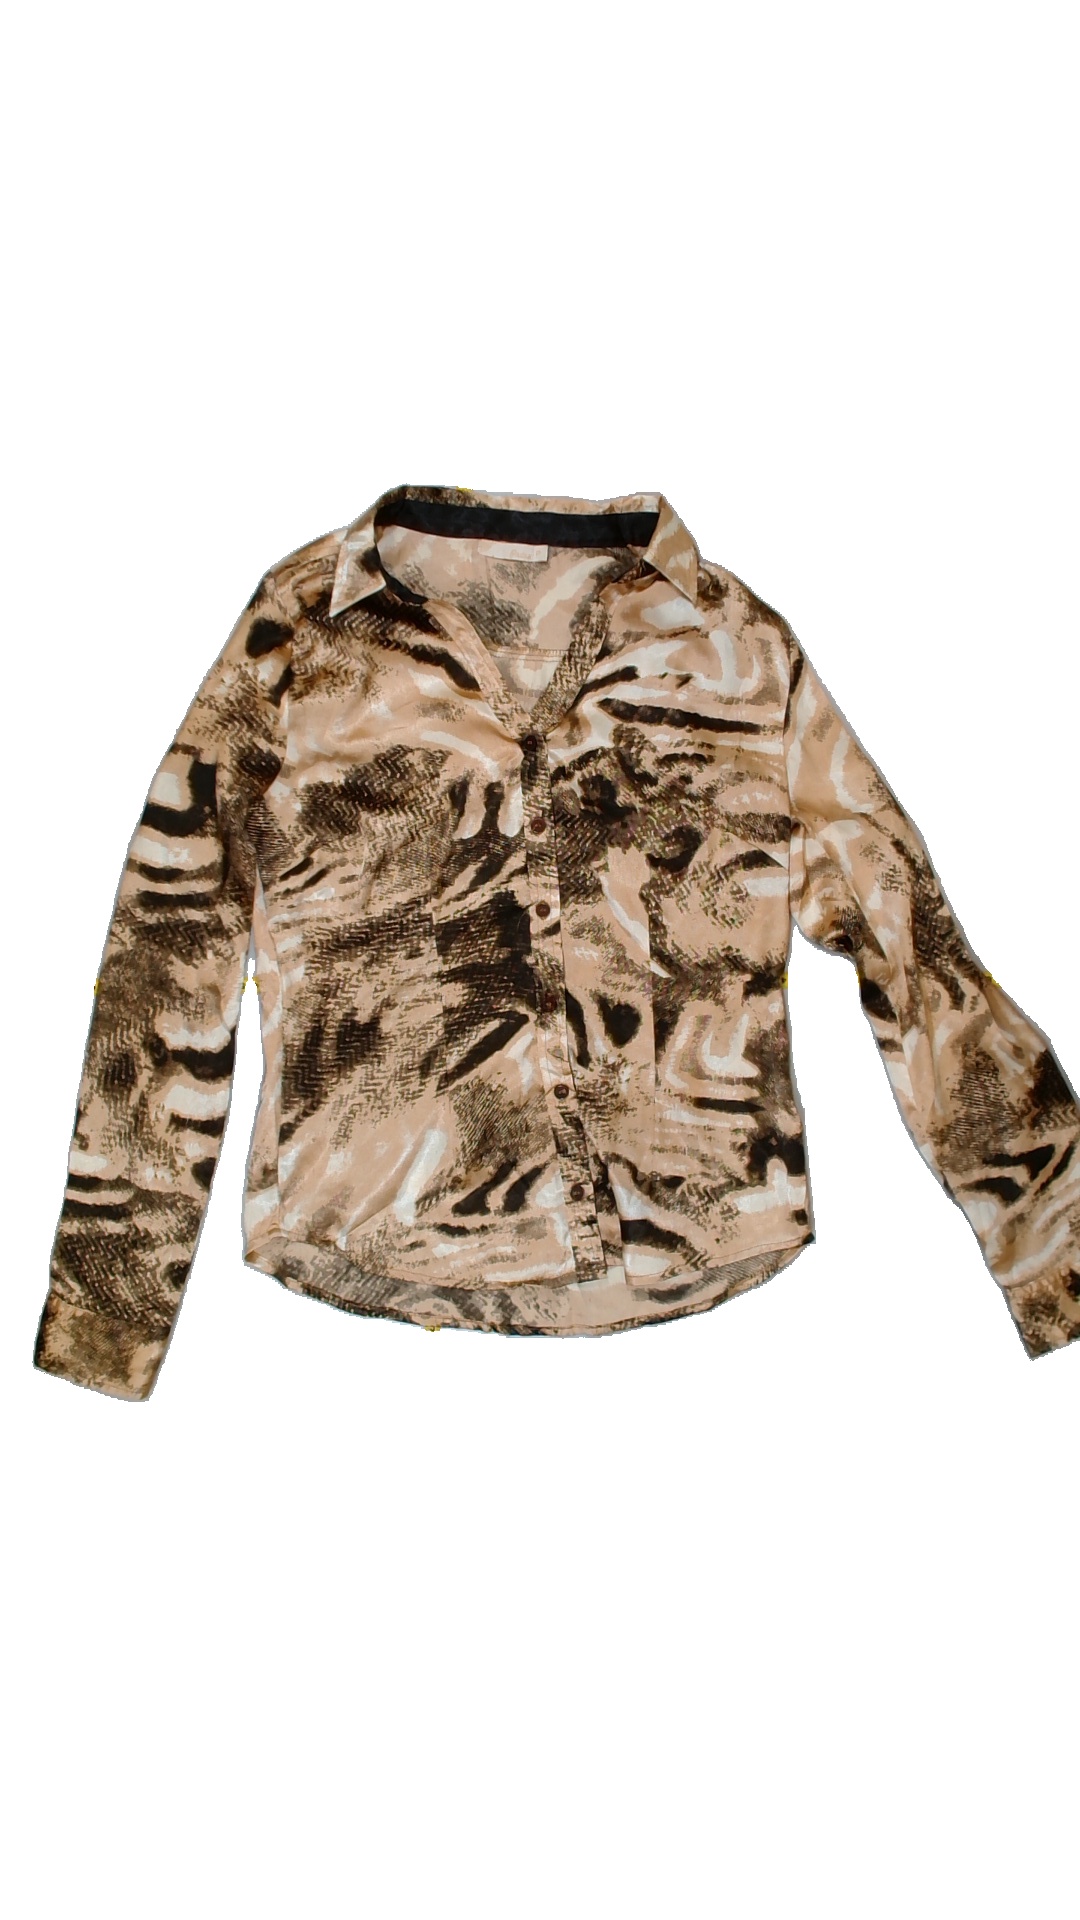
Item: Shirt (Ladies)
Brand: Not Applicable
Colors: Multicolor
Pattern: Animal print
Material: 100%polyester
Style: No trend
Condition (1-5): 5
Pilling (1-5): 5
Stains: No
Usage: Reuse
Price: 50-100